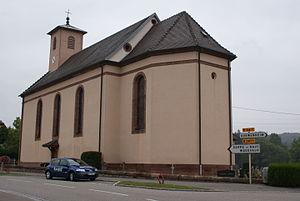
EGLISE SAINT VINCENT SOPPE-LE-BAS
Soppe-le-Bas est une commune française de l'aire urbaine de Mulhouse située dans le département du Haut-Rhin, en région Grand Est.